Air Scout

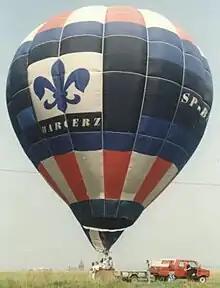
SP-BZP, hot air balloon (Poland)

Air Scouting (harcerskie lotnictwo) in Poland is an active part of the programme. The Air Scouting branch was founded in 1928. There are currently , 1 and 9 Air Scout Troops.